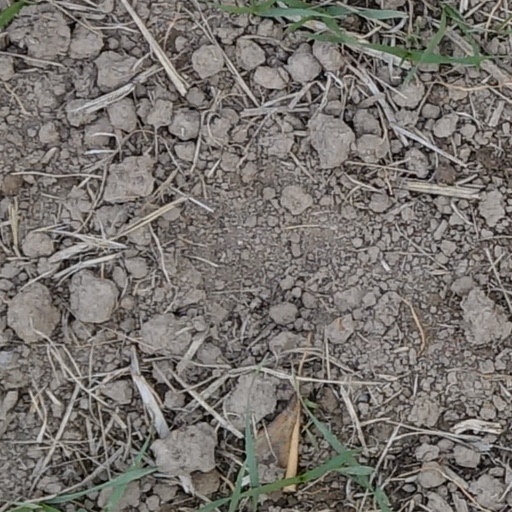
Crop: wheat